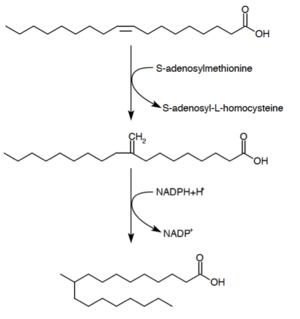
La biosynthèse des acides gras est une voie métabolique essentielle du processus de lipogenèse chez les eucaryotes et les bactéries. Elle réalise la biosynthèse d'acides gras par condensations de Claisen successives d'unités malonyl-CoA ou méthylmalonyl-CoA sur une amorce d'acétyl-CoA catalysées par l'acide gras synthase.